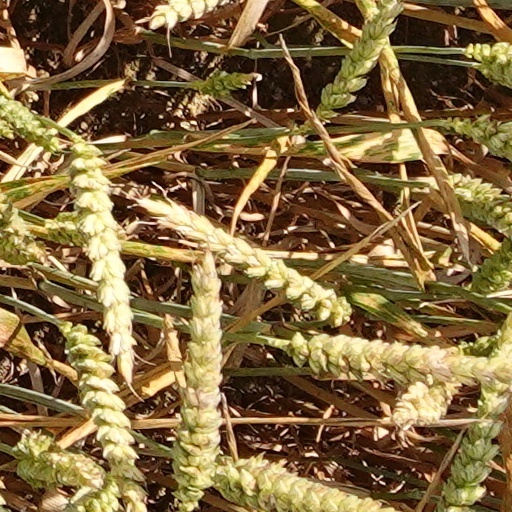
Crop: wheat